Sir John Brunner, 1st Baronet

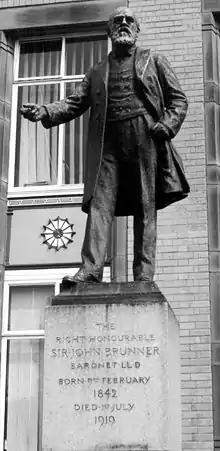
Statue of John Brunner in Winnington, Cheshire

During the years he was working at Hutchinson's in Widnes, Brunner was developing his political interests. He joined the Widnes chapter of the National Education League and became its secretary in 1872. This gave him the opportunity to come into contact with Liberals from Liverpool and other parts of the country. Soon after moving to Northwich Brunner became more practically involved with education locally, in particular with the British School in the town. He later served on its board of governors and also on the local sanitary authority. As a result of the Redistribution of Seats Act 1885 the parliamentary constituency of Northwich was created and Brunner offered himself as a candidate for the Liberal Party. In his speech for the position he expressed support for the disestablishment of the Church of England, for reform of property laws, for Irish Home Rule and for compensation for those whose properties had been damaged by the pumping of brine from the salt mines in the area. During the campaign he was heckled because he had a foreign-sounding name. He responded "My father was a Swiss, my mother was a Manx woman, I was born in Liverpool, my nurse was Welsh: is that Cheshire enough for you?" At the general election on 1 December 1885 Brunner beat William Henry Verdin, his Conservative rival, with a majority of 1,028.